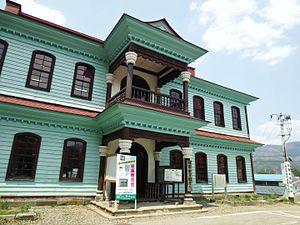
Le district de Minamiaizu est un district de la préfecture de Fukushima au Japon.